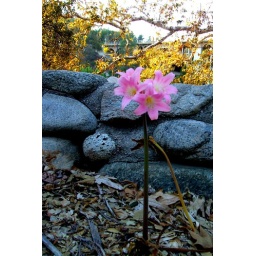
I came across this pink flower in the Arroyo, surrounded by autumn leaves and fall colors.